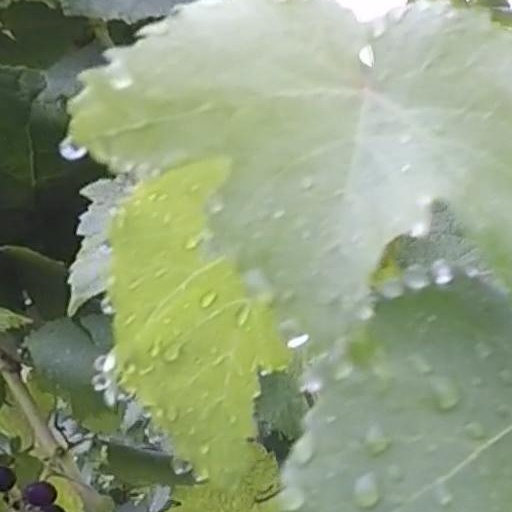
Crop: grape